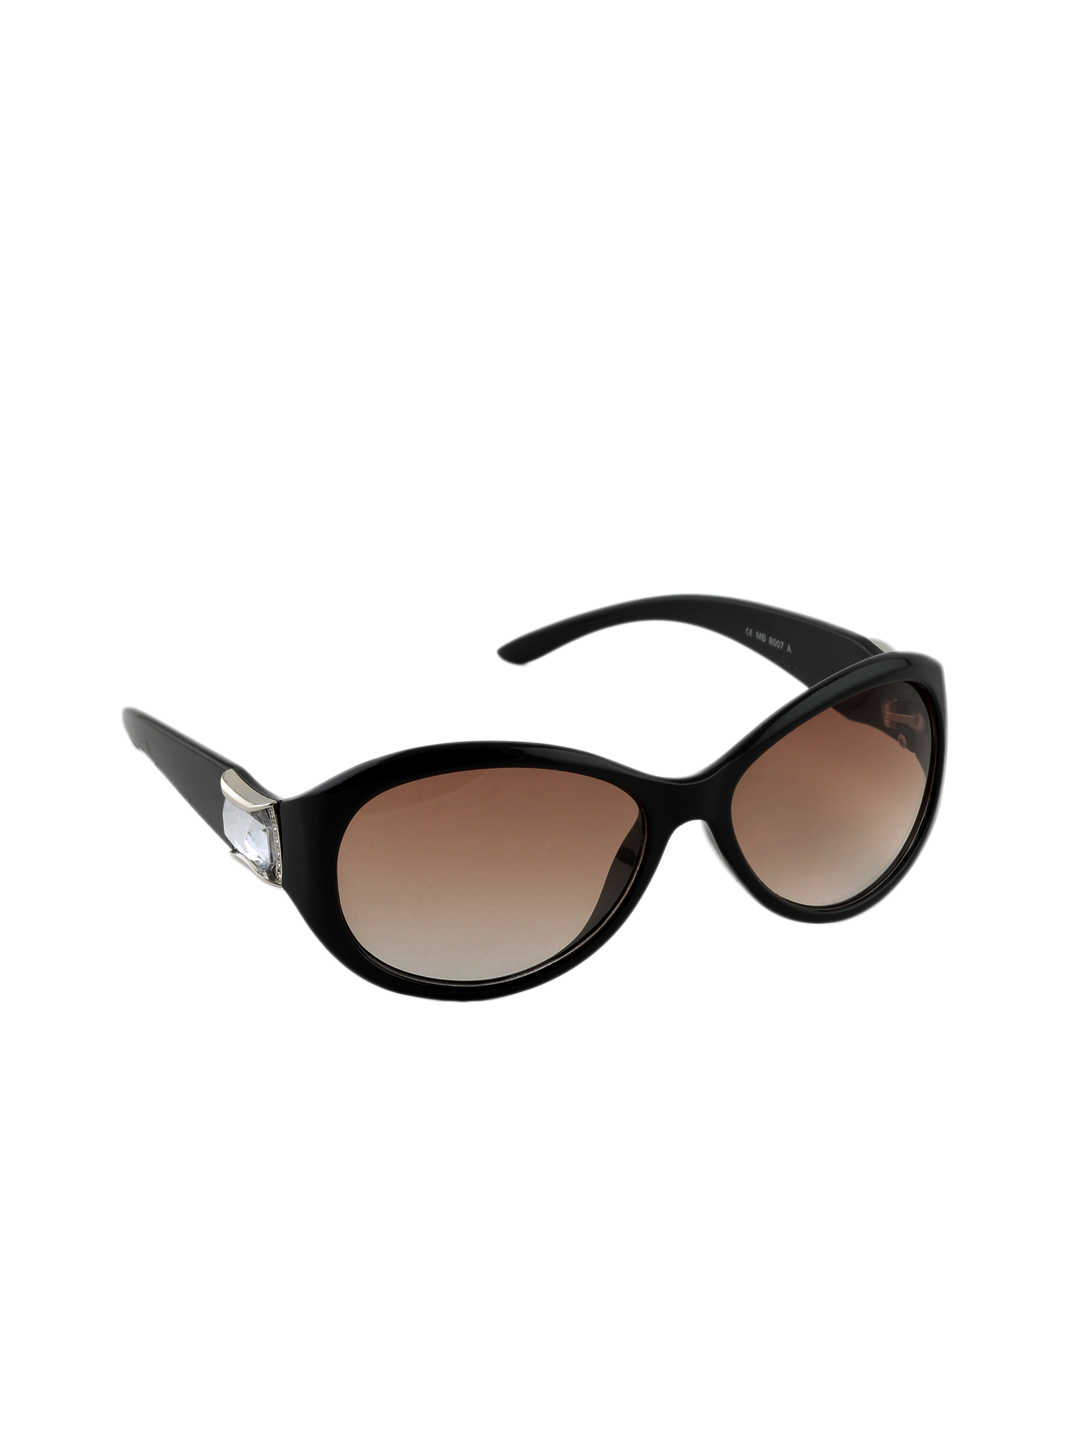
Miami Blues Women Sunglasses
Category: Accessories / Eyewear / Sunglasses
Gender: Women
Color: Black
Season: Winter 2016
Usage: Casual